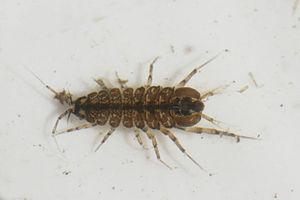
Le Durgeon est une rivière française qui coule entièrement dans le département de la Haute-Saône, en région Bourgogne-Franche-Comté. C'est un affluent de la Saône en rive gauche et donc sous-affluent du Rhône. Durgeon, affluent de la Saône possède un paronyme appelé Drugeon, affluent du Doubs.
L'Aselle, Asellus aquaticus, est une espèce de crustacés isopodes de la famille des Asellidae, qui vit dans les eaux douces et à faible courant, dépourvues de pesticides et légèrement eutrophes à condition qu'elles soient riches en débris de matière organique. En tant que bioindicateur, il n'est pas un indice d'une eau d'aussi bonne qualité que le Gammare.
L'Aselle, Asellus aquaticus, est une espèce de crustacés isopodes de la famille des Asellidae, qui vit dans les eaux douces et à faible courant, dépourvues de pesticides et légèrement eutrophes à condition qu'elles soient riches en débris de matière organique. En tant que bioindicateur, il n'est pas un indice d'une eau d'aussi bonne qualité que le Gammare.